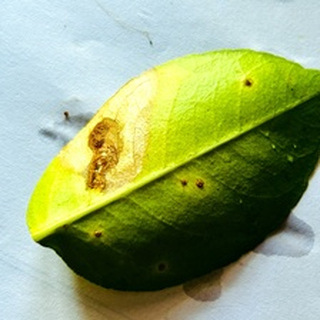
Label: lemon_citrus_canker